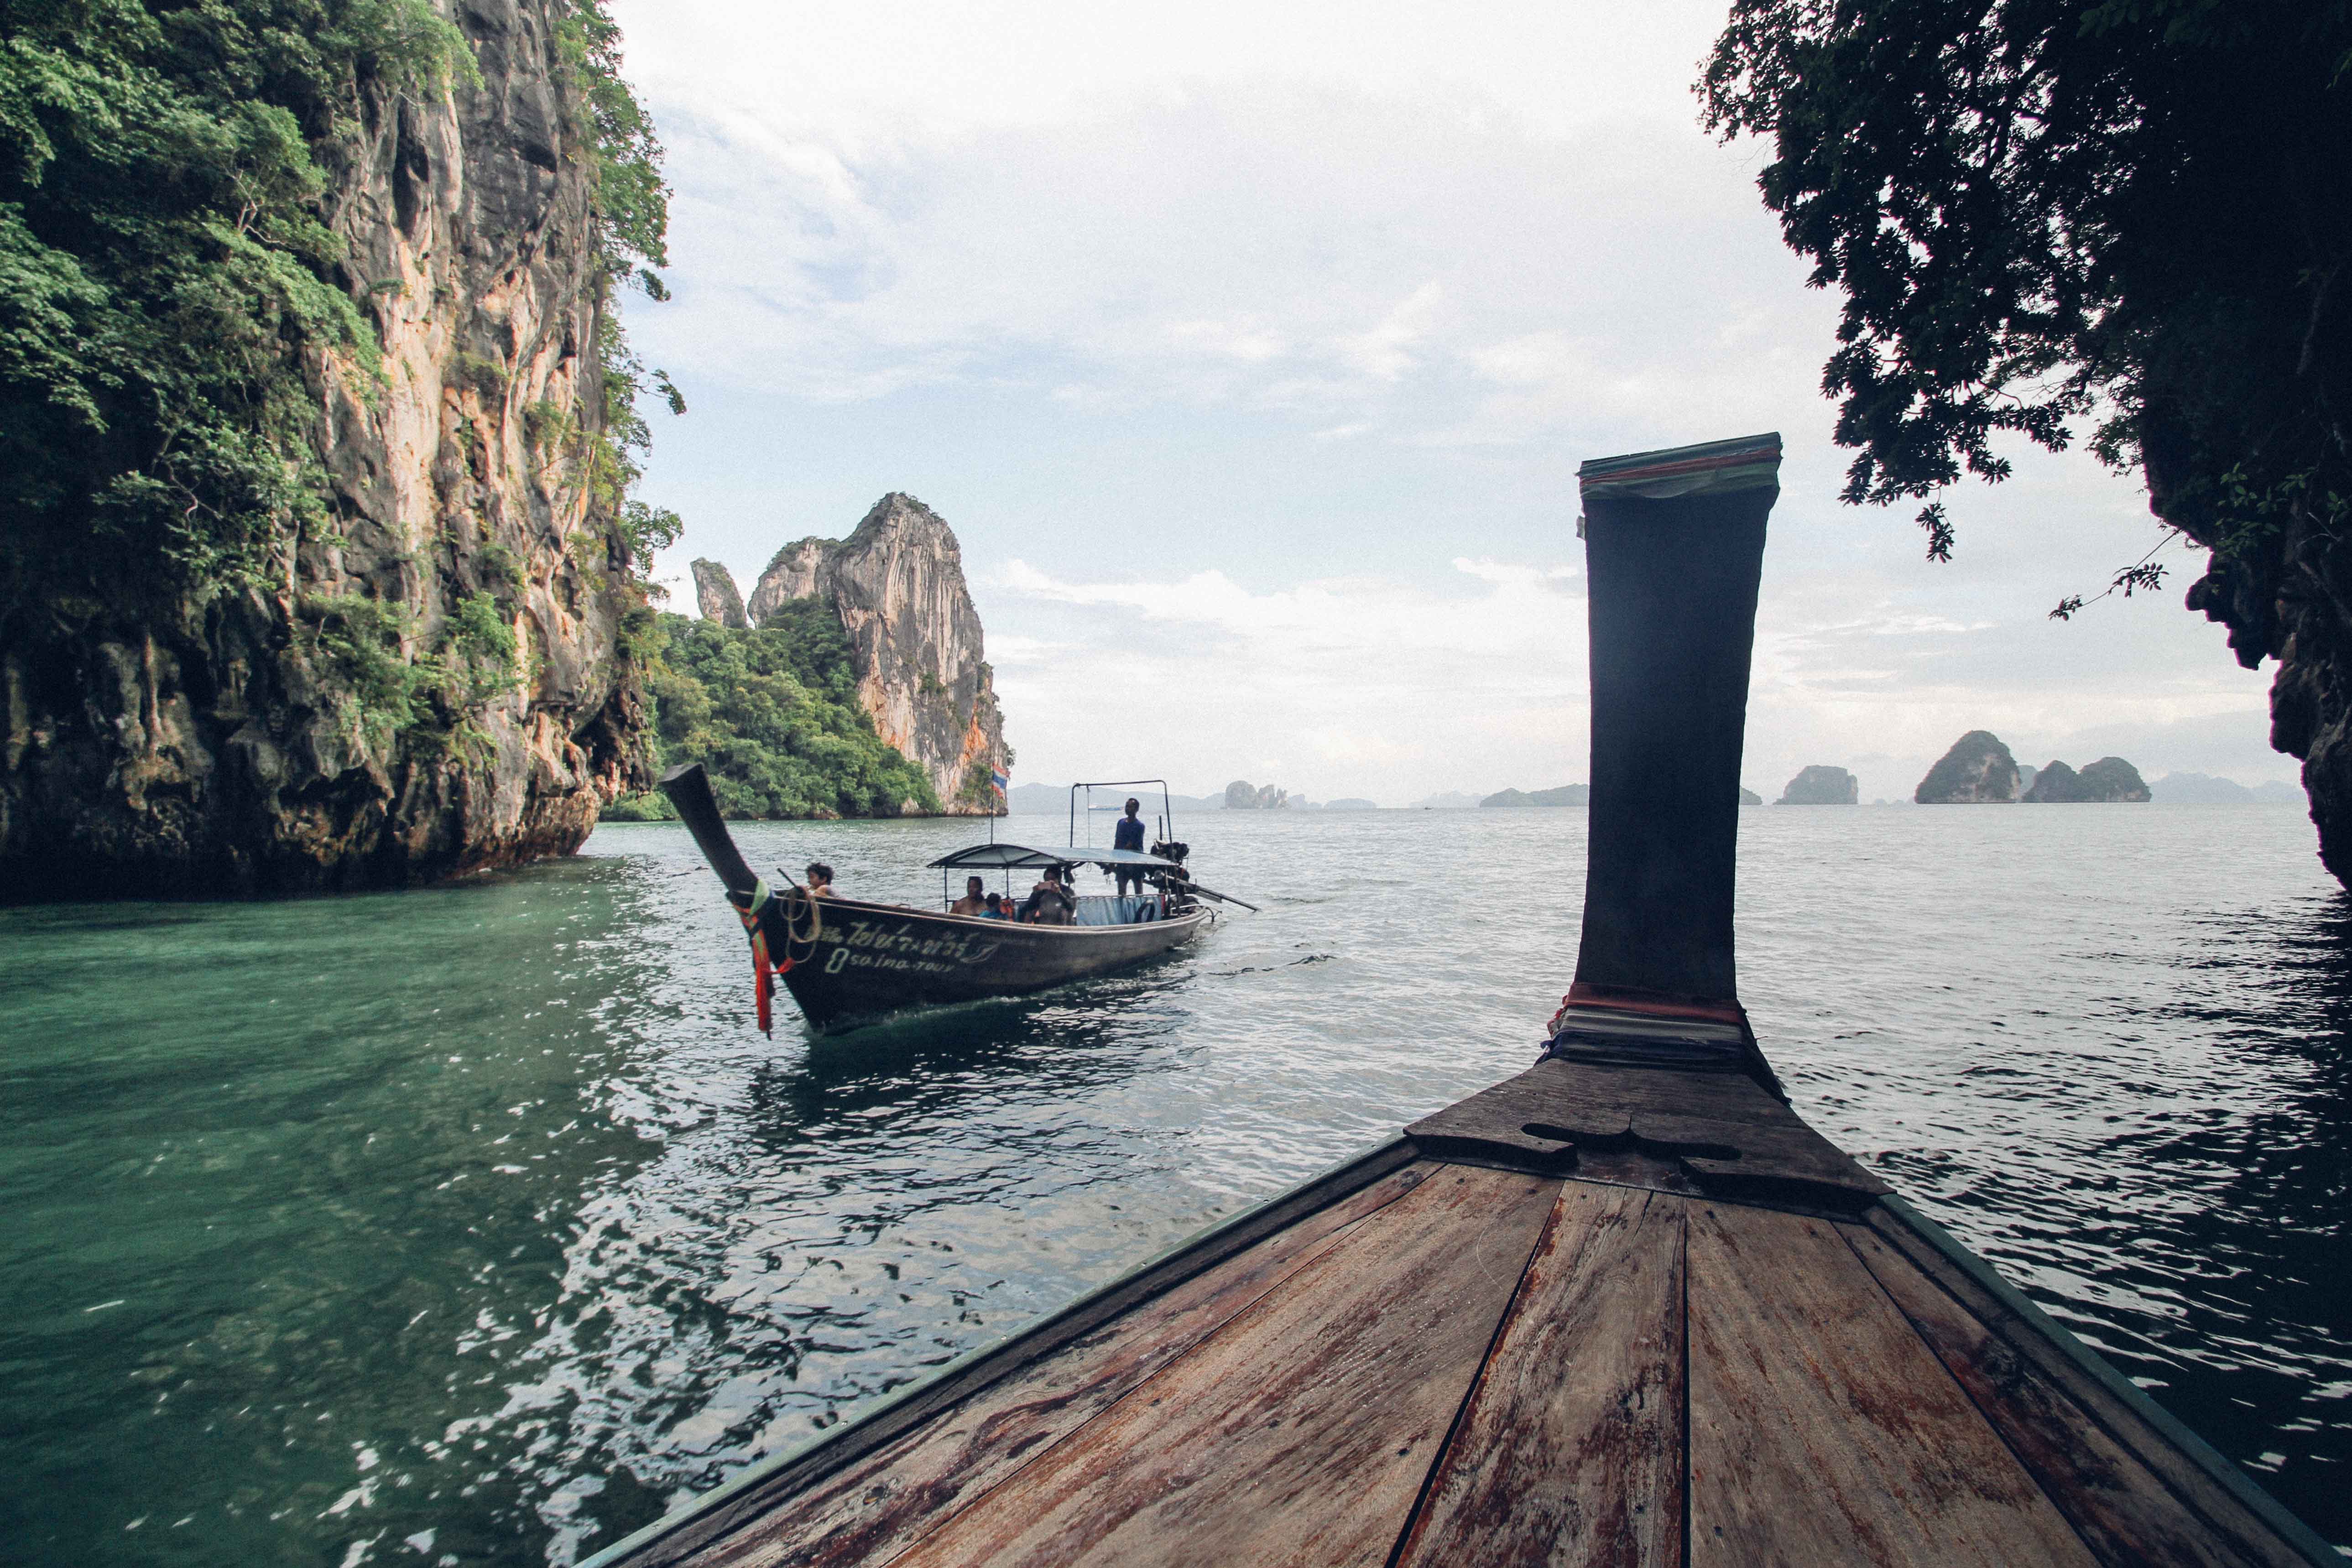
water, long tail boat, water transportation, sky, river, boat, vehicle, sea, tree, tourism, coastal and oceanic landforms, waterway, bay, boating, rock, lake, vacation, ocean, tropics, speedboat, watercraft, leisure, mountain, cliff